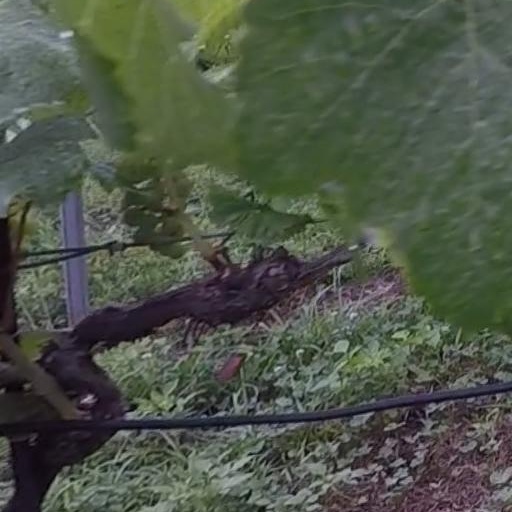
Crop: grape